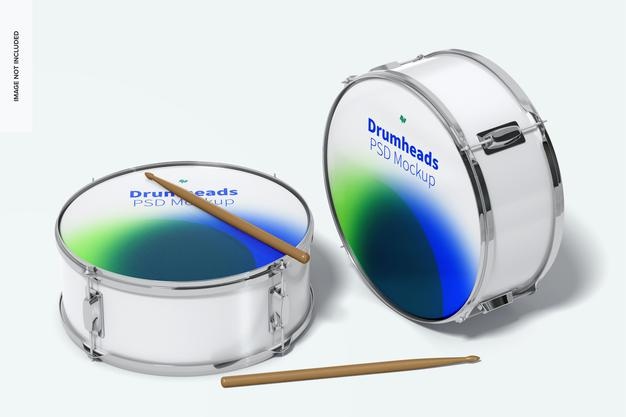
Free Drumheads Mockup Psd
Visit Download Page Inspiring psd mockup of free drumheads mockup psd. Download this free psd from Freepik. Amaze your fellow designers and add your own design into this blank mockup.
Brand: Freepik
Category: Arts & Entertainment > Hobbies & Creative Arts > Musical Instrument & Orchestra Accessories > Percussion Accessories